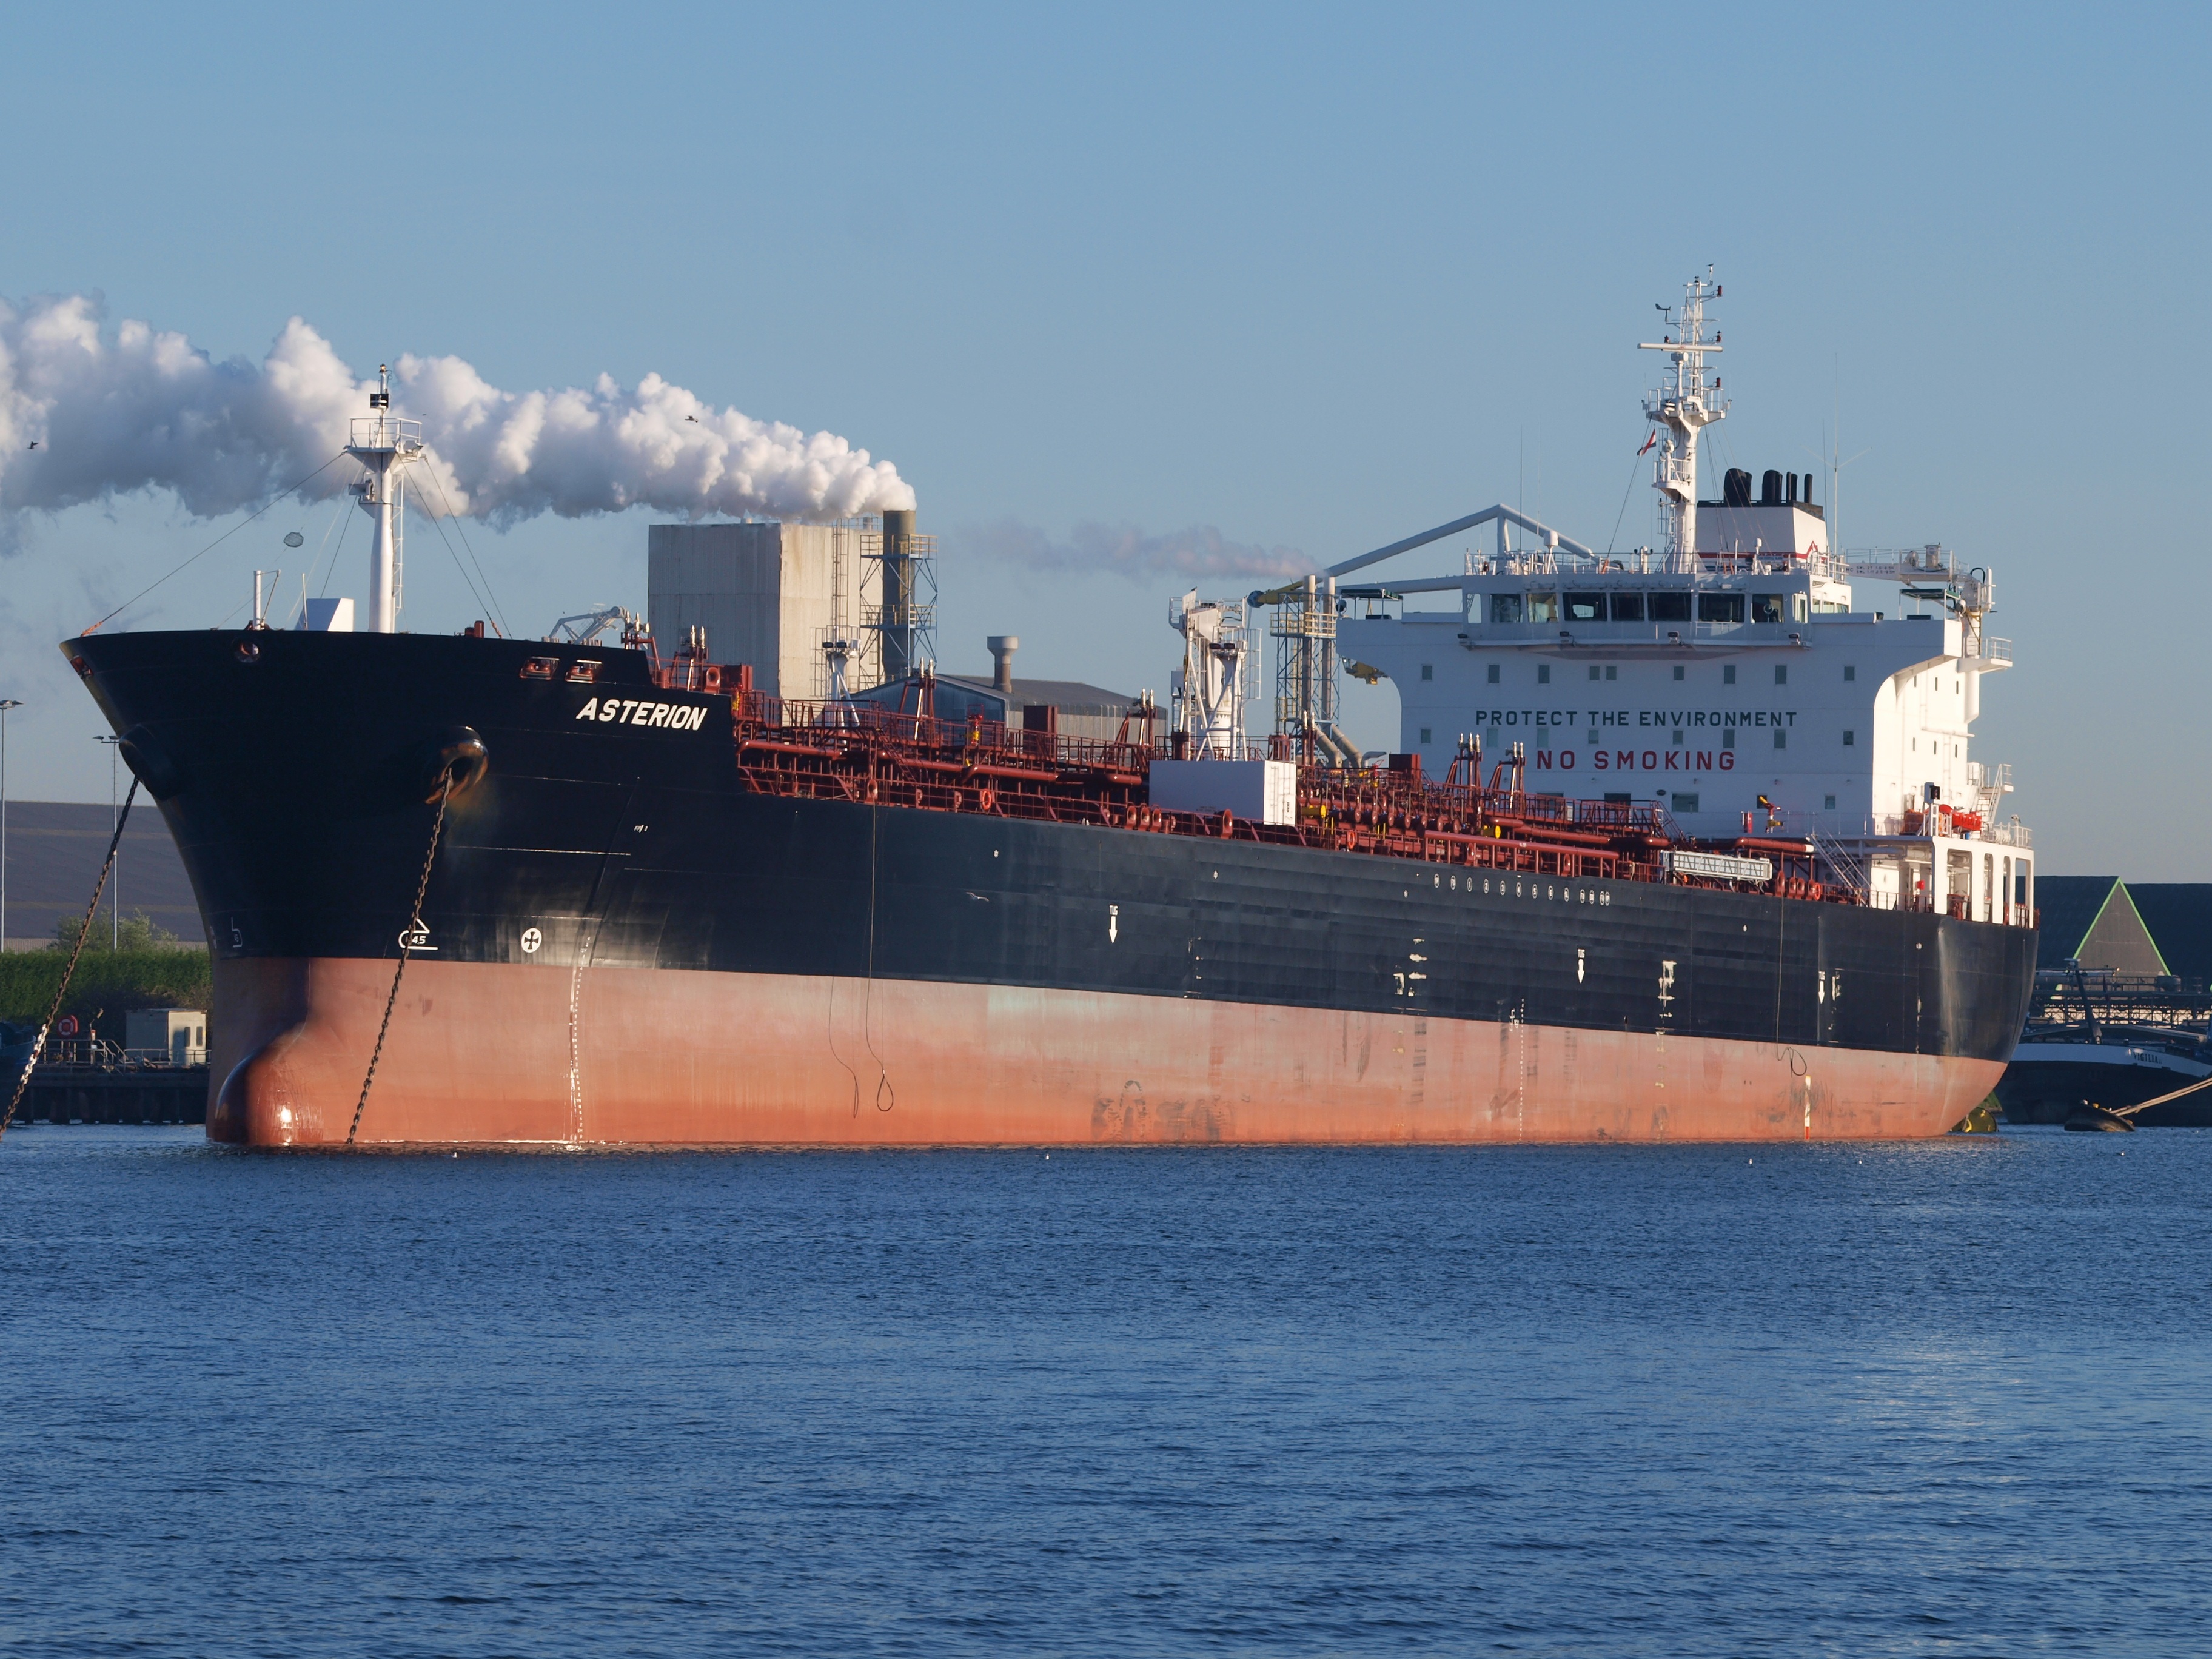
sea, ocean, ship, transportation, vessel, vehicle, harbor, port, freight, cargo ship, amsterdam, cargo, channel, watercraft, logistics, container ship, freight transport, oil tanker, tank ship, bulk carrier, floating production storage and offloading, platform supply vessel, reefer ship, roll on roll off, heavy lift ship, panamax, chemical tanker, asterion